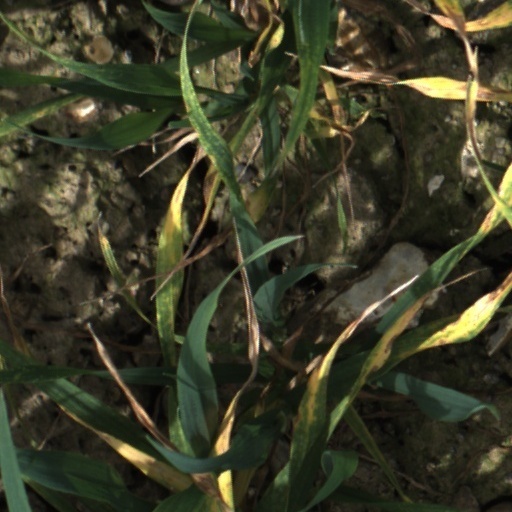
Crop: wheat